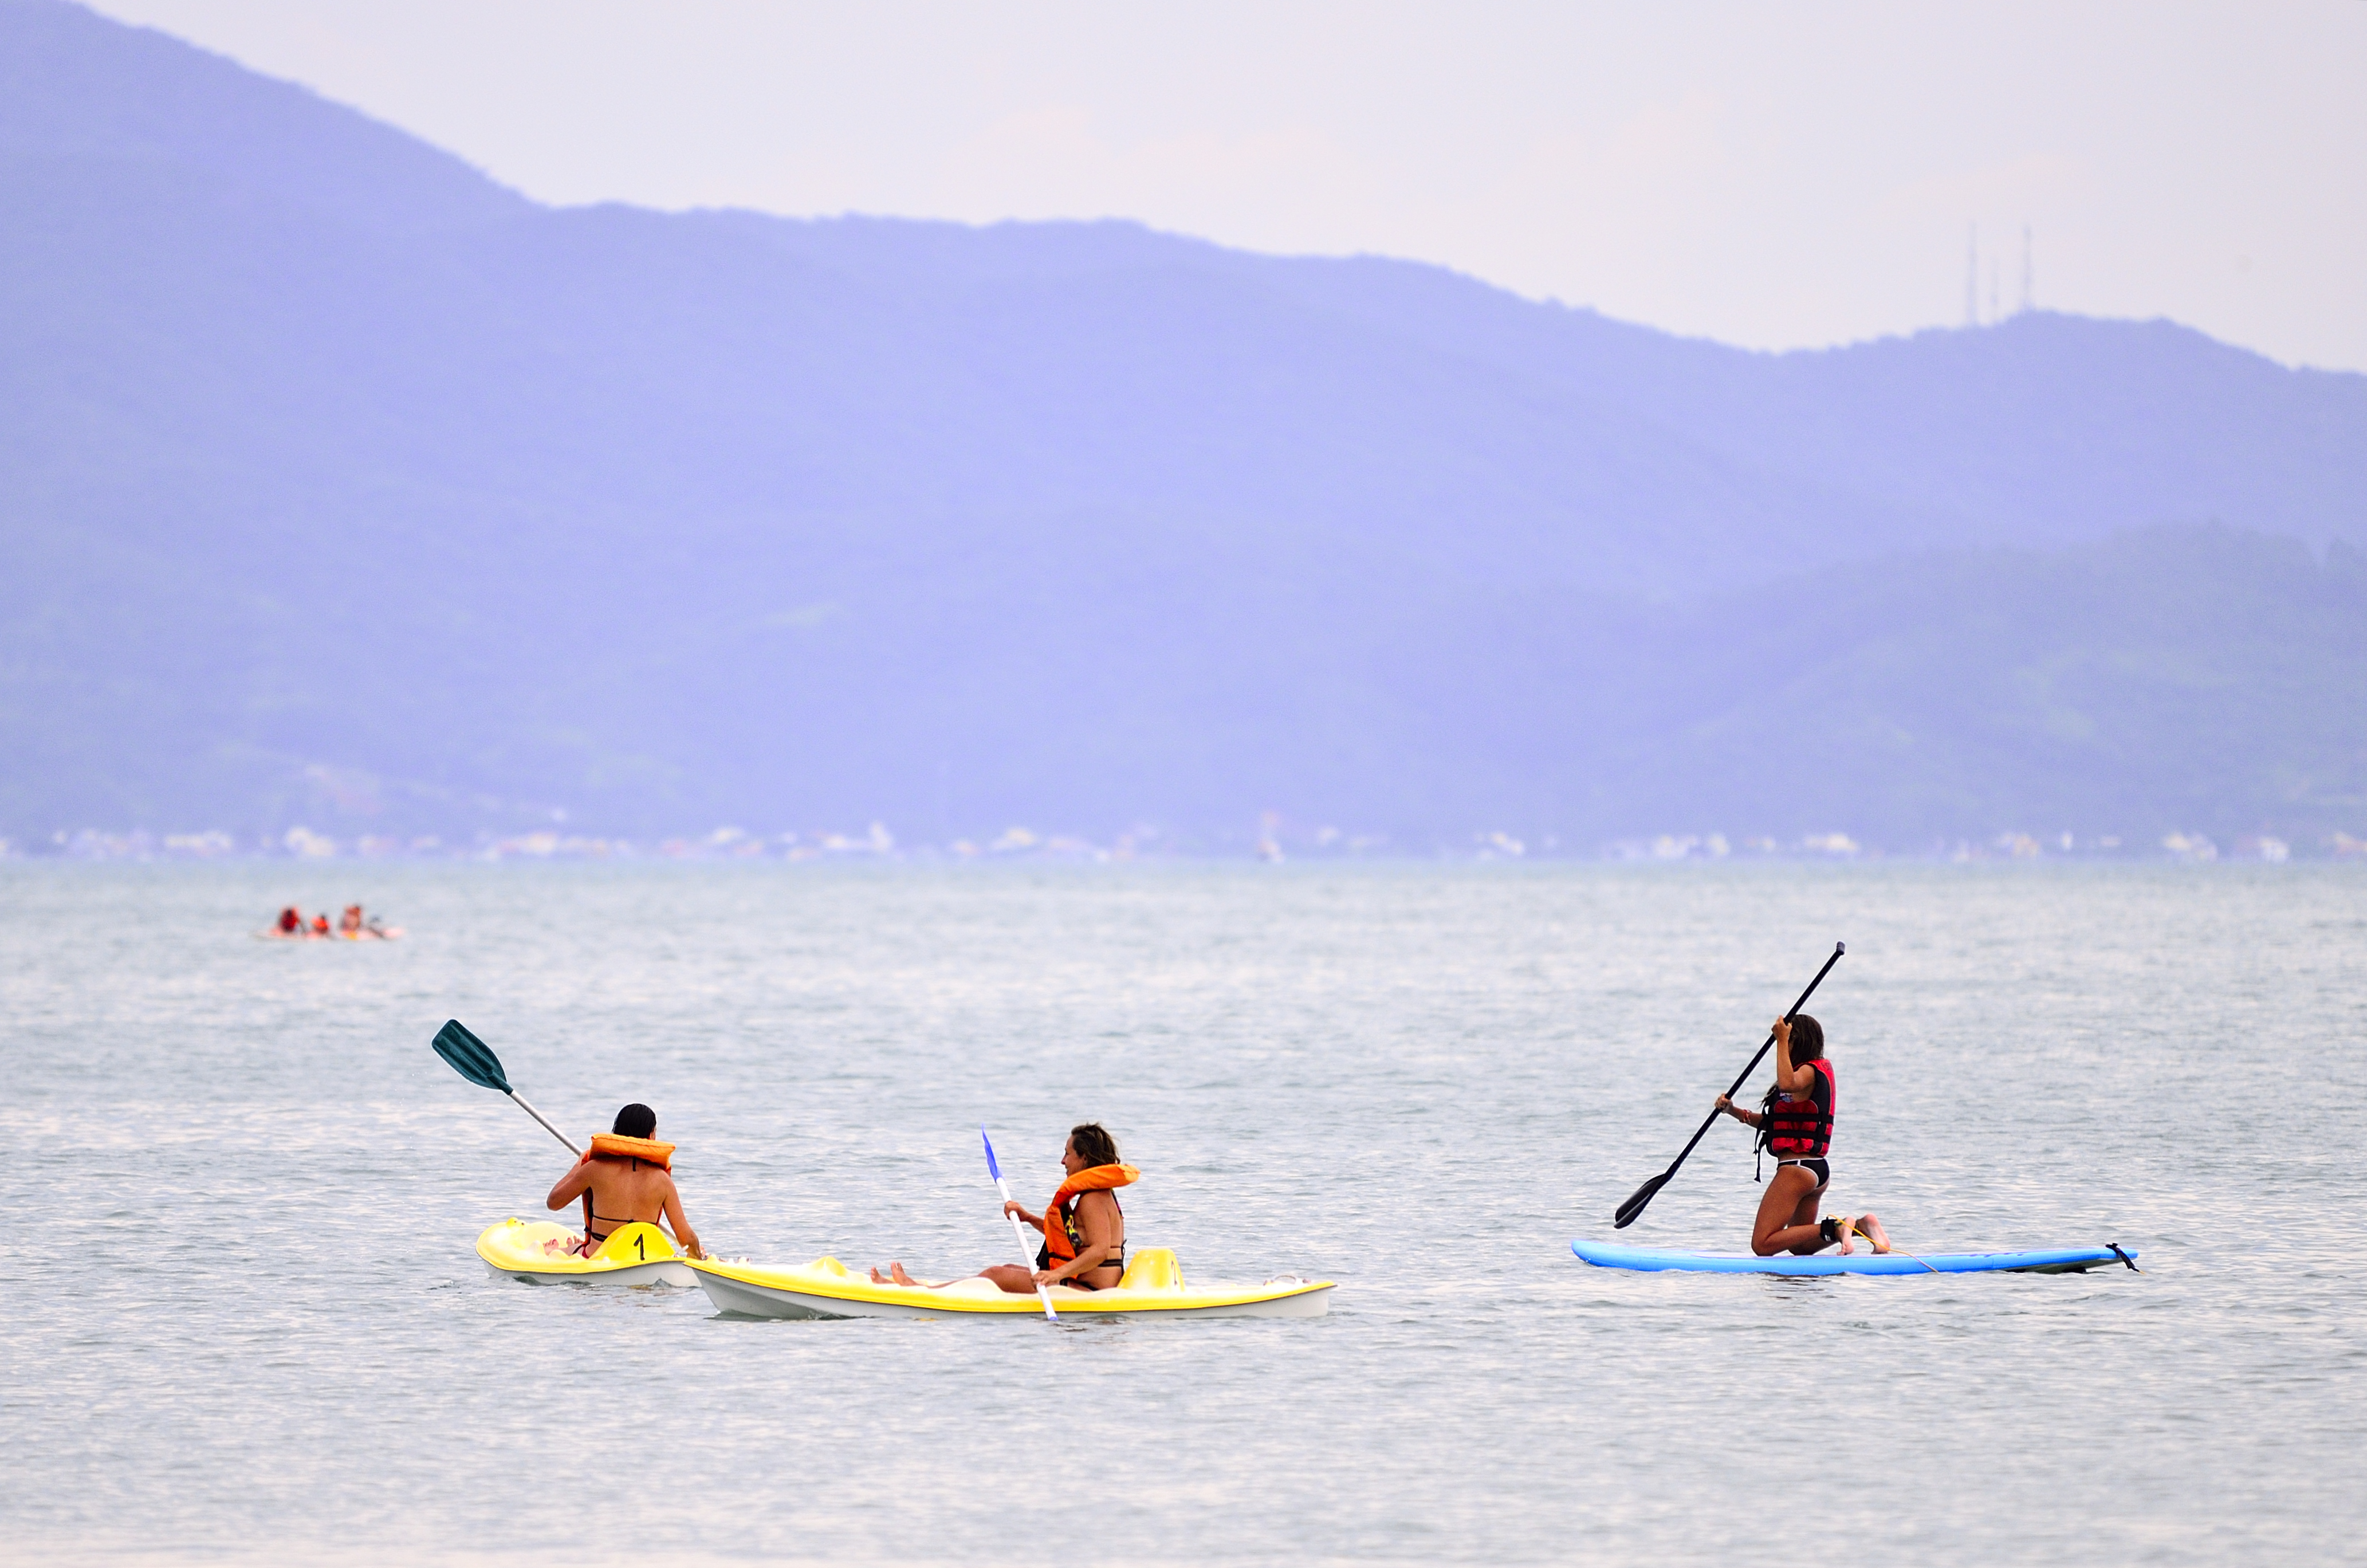
sea, boat, wind, paddle, vehicle, sailing, kayak, sports equipment, arena, sports, boating, windsurfing, mar, verano, sol, praia, kayaking, florianopolis, floripa, vacaciones, santacatarina, water sport, sea kayak, surface water sports